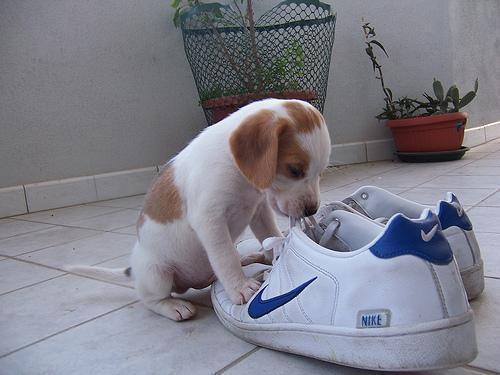
beagle